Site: brandenburg
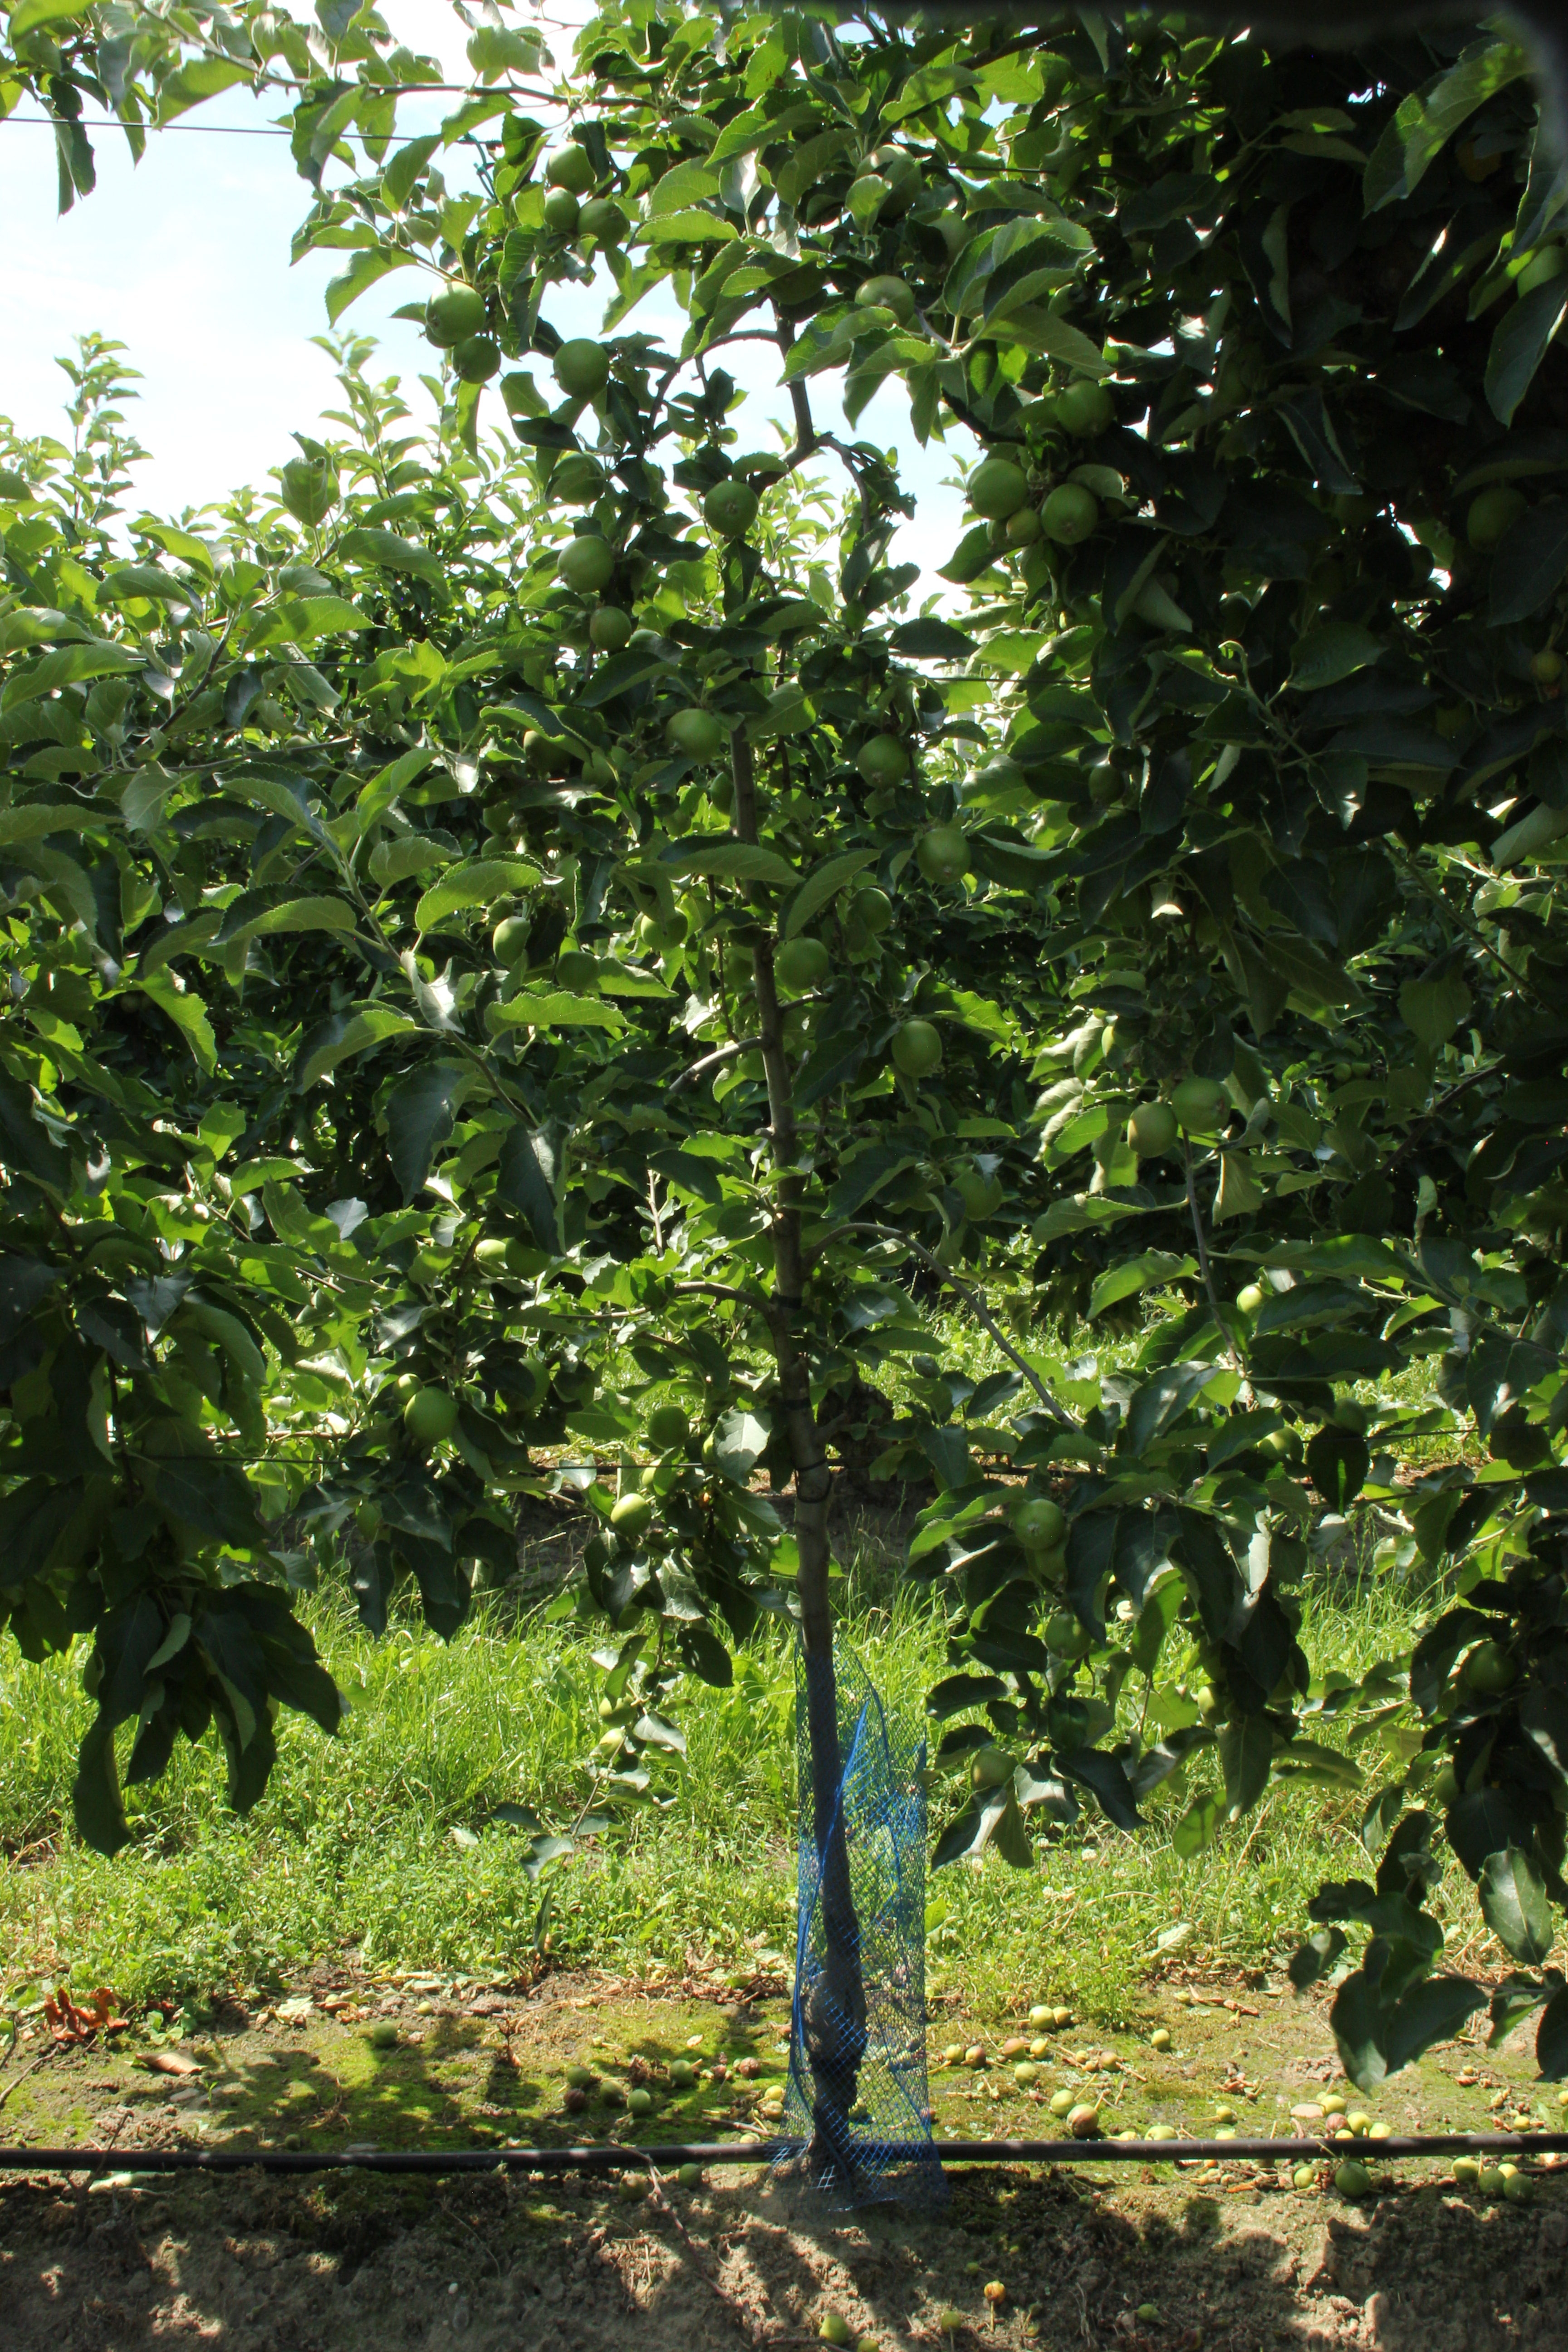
Growth stage (BBCH 74): Development of fruit